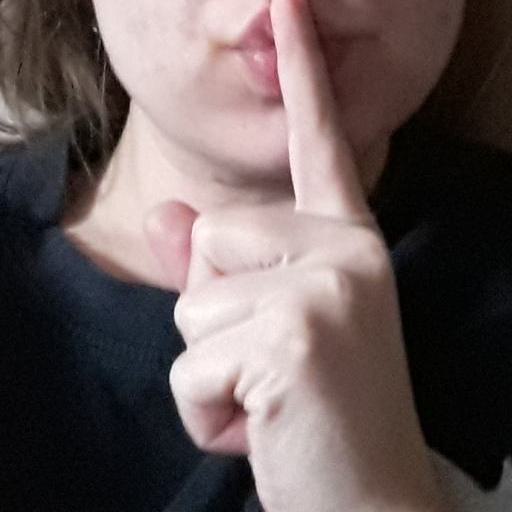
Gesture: mute